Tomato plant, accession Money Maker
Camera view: vertical (180 deg); turntable rotation: 30 degrees
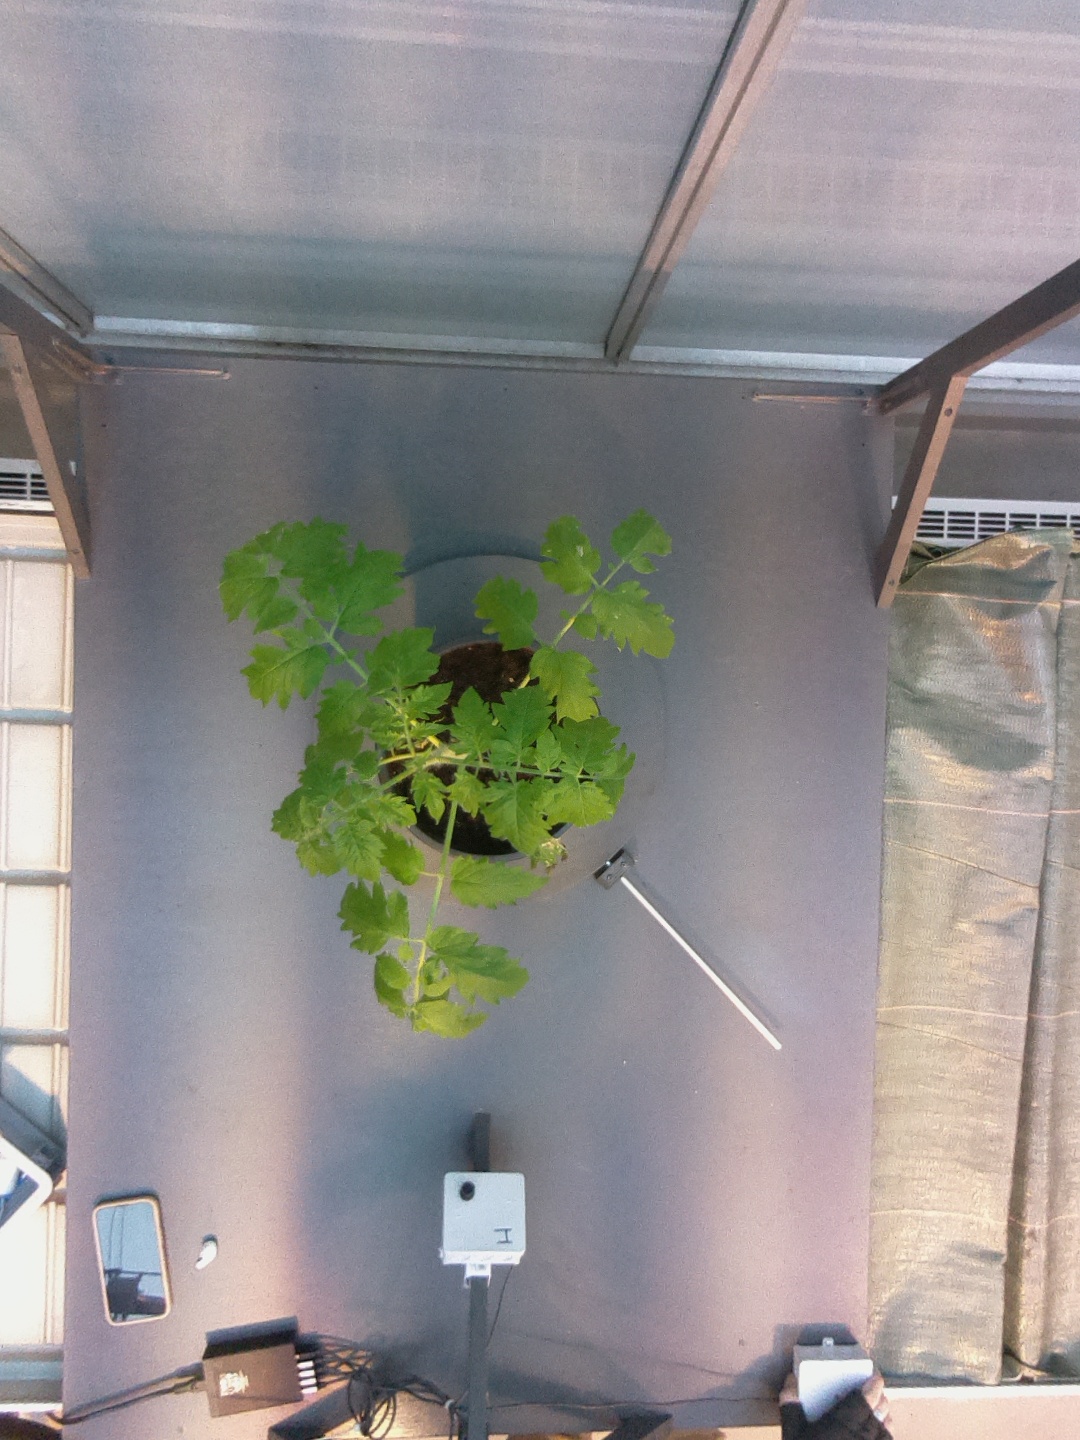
BBCH growth stage 14: 8 of true leaves visible